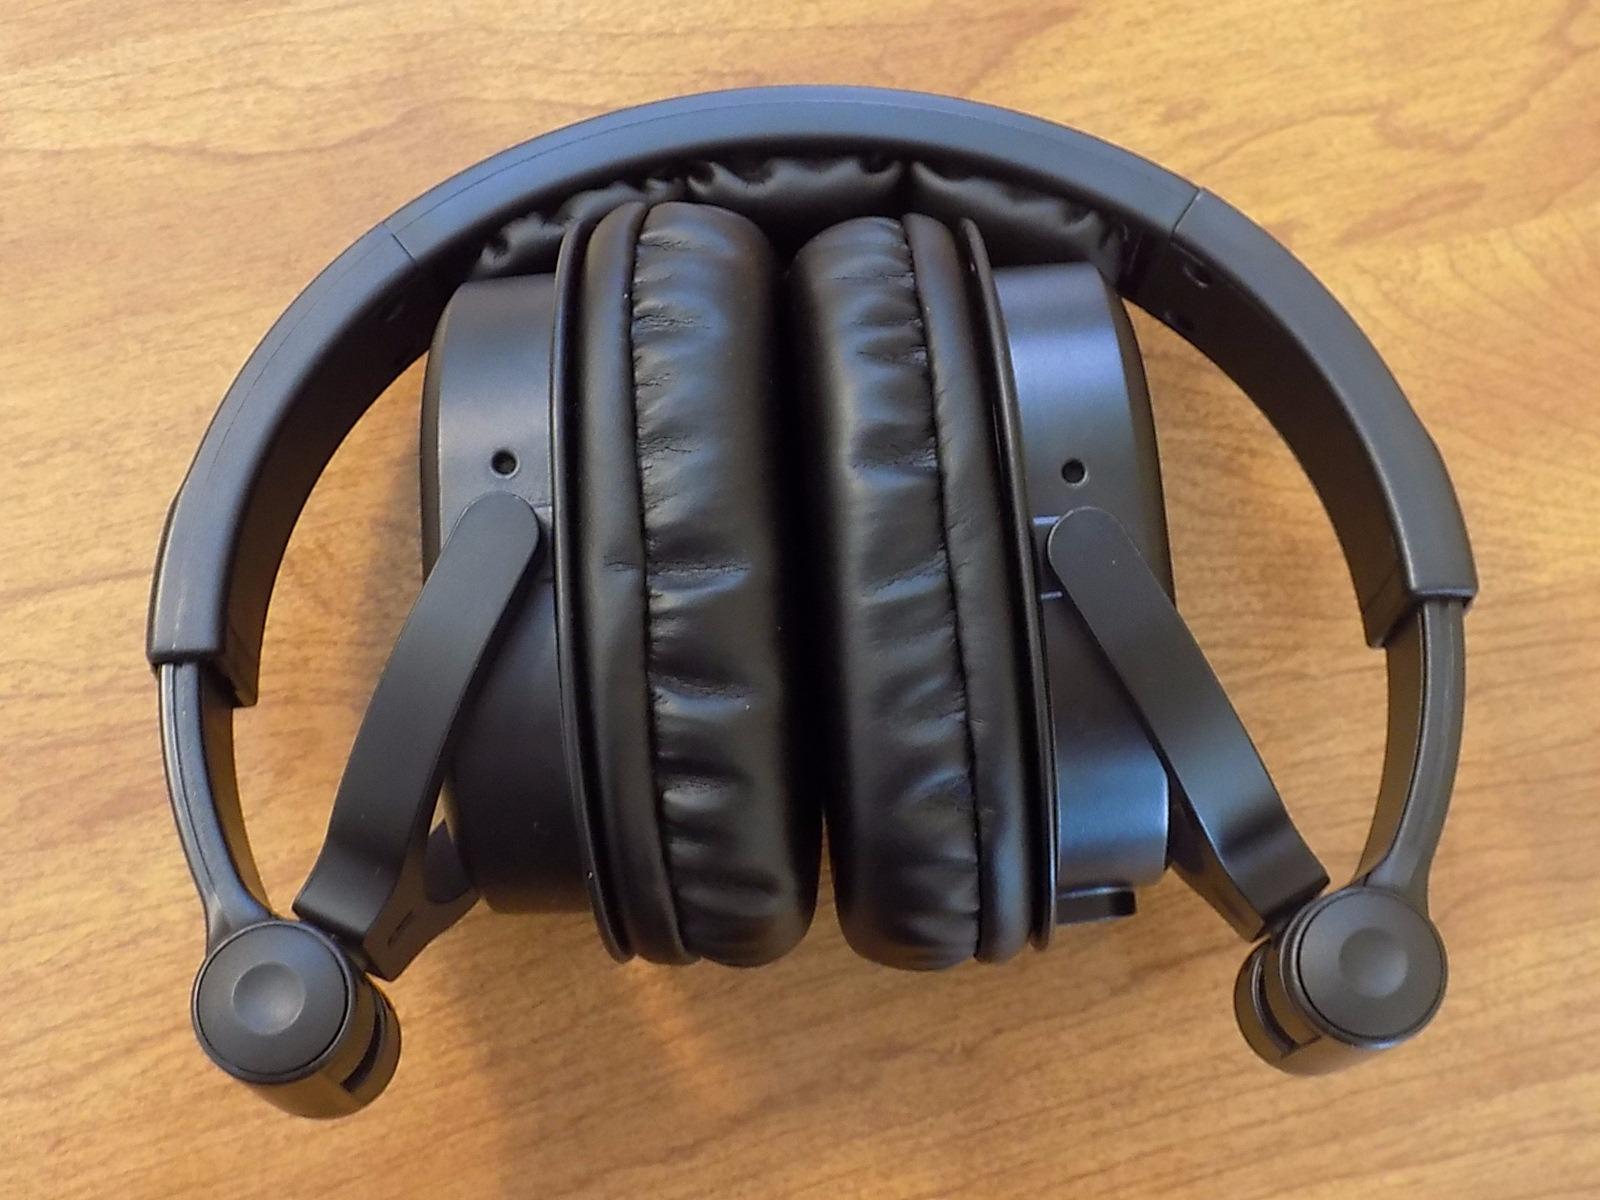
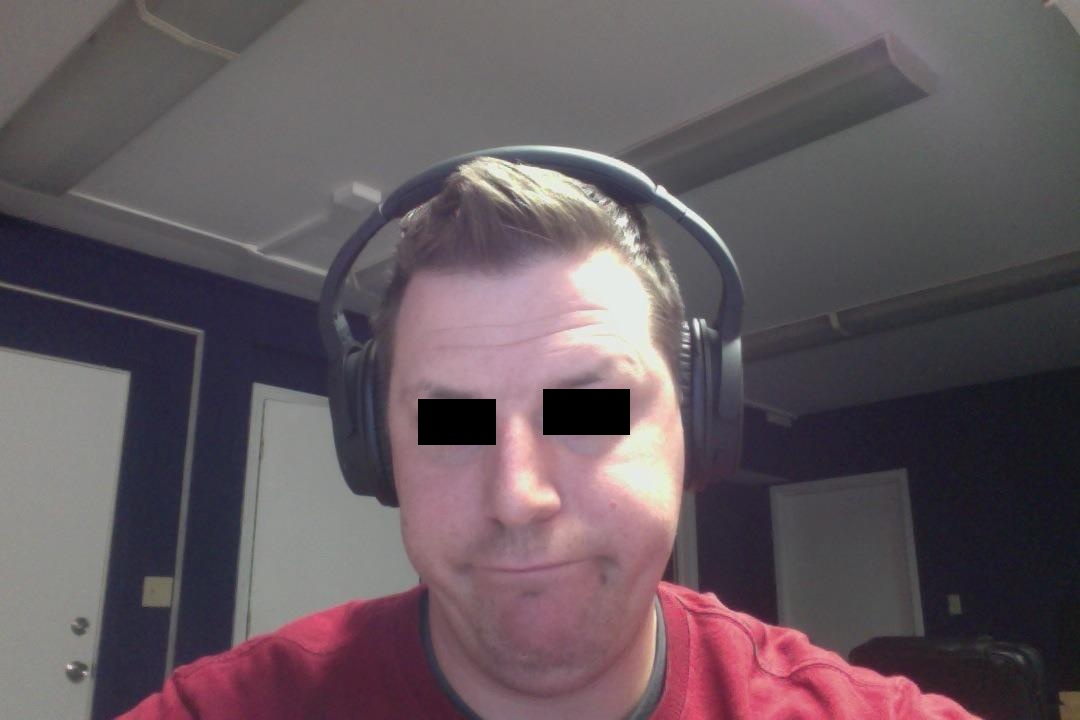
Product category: headphones
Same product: no